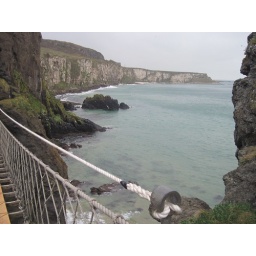
Tuesday, April 5 in Northern Ireland. County Antrim, Bushmill's Distillery, the Giant's Causeway and the coast of Northern Ireland by bus